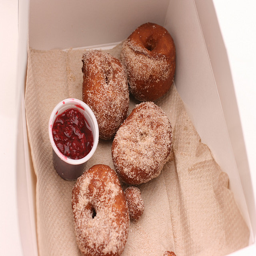
A couple of sugar covered doughnuts in a box.
A box containing fried donuts and a cup of cherries.
There are doughnuts covered in sugar in a box.
A box holding donuts, dipping sauce and napkins.
Doughnut treats in a box with a jelly dipping sauce.